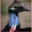
Label: bird